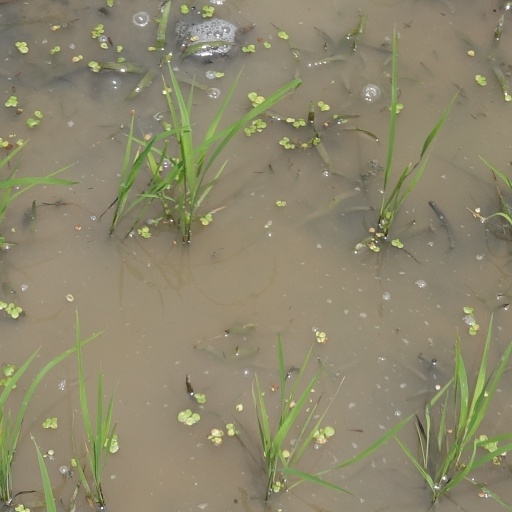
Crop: rice